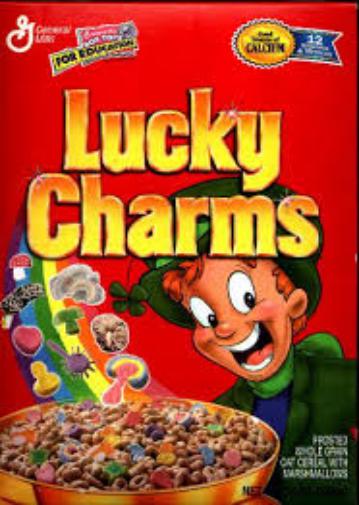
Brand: Berry Lucky Charms
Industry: Food